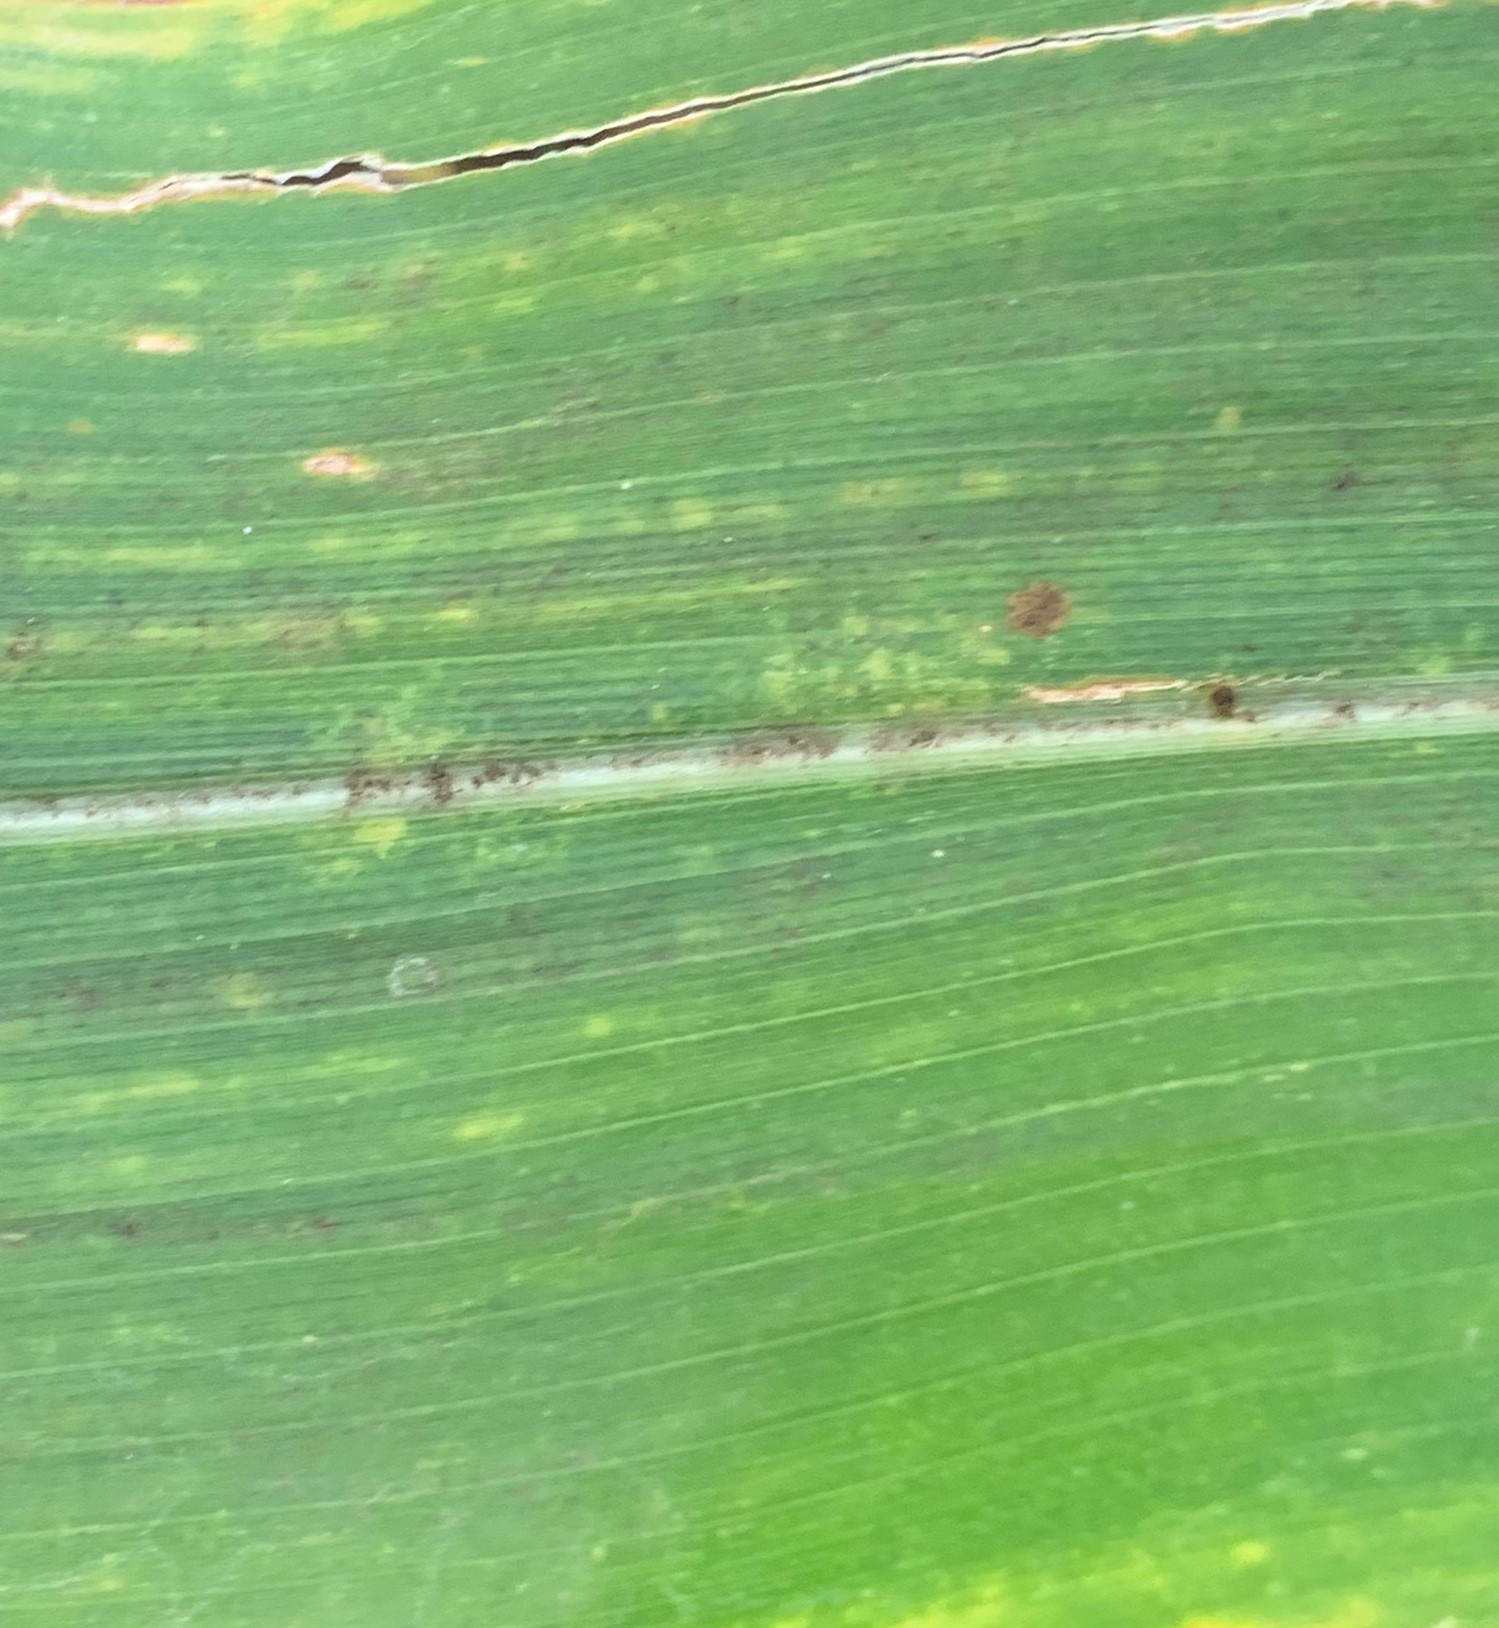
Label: MLN